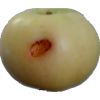
Label: Apple 6